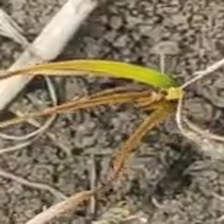
Weed species: Digitaria_SP_(Digitaria Sanguinalis )